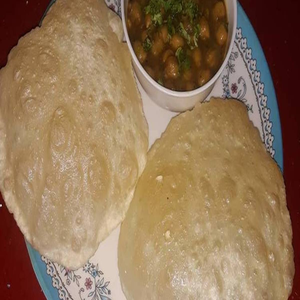
Dish: cholebhature